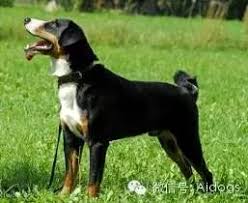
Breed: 234-n000091-Appenzeller